Cayman Turtle Centre

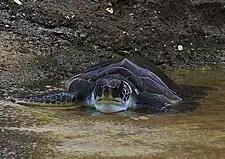
Young green sea turtle on Boatswain's Beach at Cayman Turtle Centre

During the 20th century, turtles were still caught and used for their meat in the Caymans. However, the depletion of the species around the islands made it impossible locally for turtling to continue to be a viable source of income. In 1968, American and British investors — Irvin Naylor, Henry Hamlin, Samuel Ayres, III, and Anthony G.A. Fisher — obtained licensing from the Cayman Islands government and grouped together to found Mariculture Ltd, Fisher taking the largest shareholding. The Bank of England's CDFC became a participant in 1970, CDFC's covenant supporting 50% of the equity and loan finance raised by the end of the year. While Mariculture worked to domesticate the green sea turtle, protection regulations threatened to prevent the sale/transhipment of all turtle products in/through the United States and other countries, limiting the commercial value of the Mariculture product. By the mid-1970s, the facility housed near 100,000 turtles, the expansion requiring a substantial investment of cash. With potential new investors finally unconvinced that Mariculture would be able to sell its products internationally, Citibank and CDFC placed it in receivership in May 1975, and financed its operations until the Mittag family of Dusseldorf, along with CDFC, bought the assets and re-capitalised them as "Cayman Turtle Farm Ltd" in early 1976. Subsequently, as a goodwill gesture, the new company paid off all the left behind local trade creditors of Mariculture and - though lossmaking - was adequately financed during its seven years of life. By 1978, the Farm was self sufficient in eggs from its captive breeding herd, making it the first enterprise to domesticate the green sea turtle, but there was little recognition of this fact in conservation circles and their opposition found expression in the "bred in captivity" ruling of the 1979 CITES conference in Costa Rica, challenging the Farm's captive breeding status. A dialogue with the Cayman Government about the future commenced in 1980, and the turtle herds were slimmed down by a substantial release programme and culling, as a means of cutting costs whilst retaining the essence of the Farm. Eventually, after an eighteen month negotiation, the Farm was sold on to the Cayman Government in April 1983 and re-named "Cayman Turtle Farm (1983) Ltd". Its overseas markets had finally closed, but the sale was effected without financial loss to any party except shareholders, and within five years the slimmed down farm - now reliant on tourist visitors - was generating a cash surplus (see"Financing the Cayman Turtle 1968 to 1988" (Amazon.com).